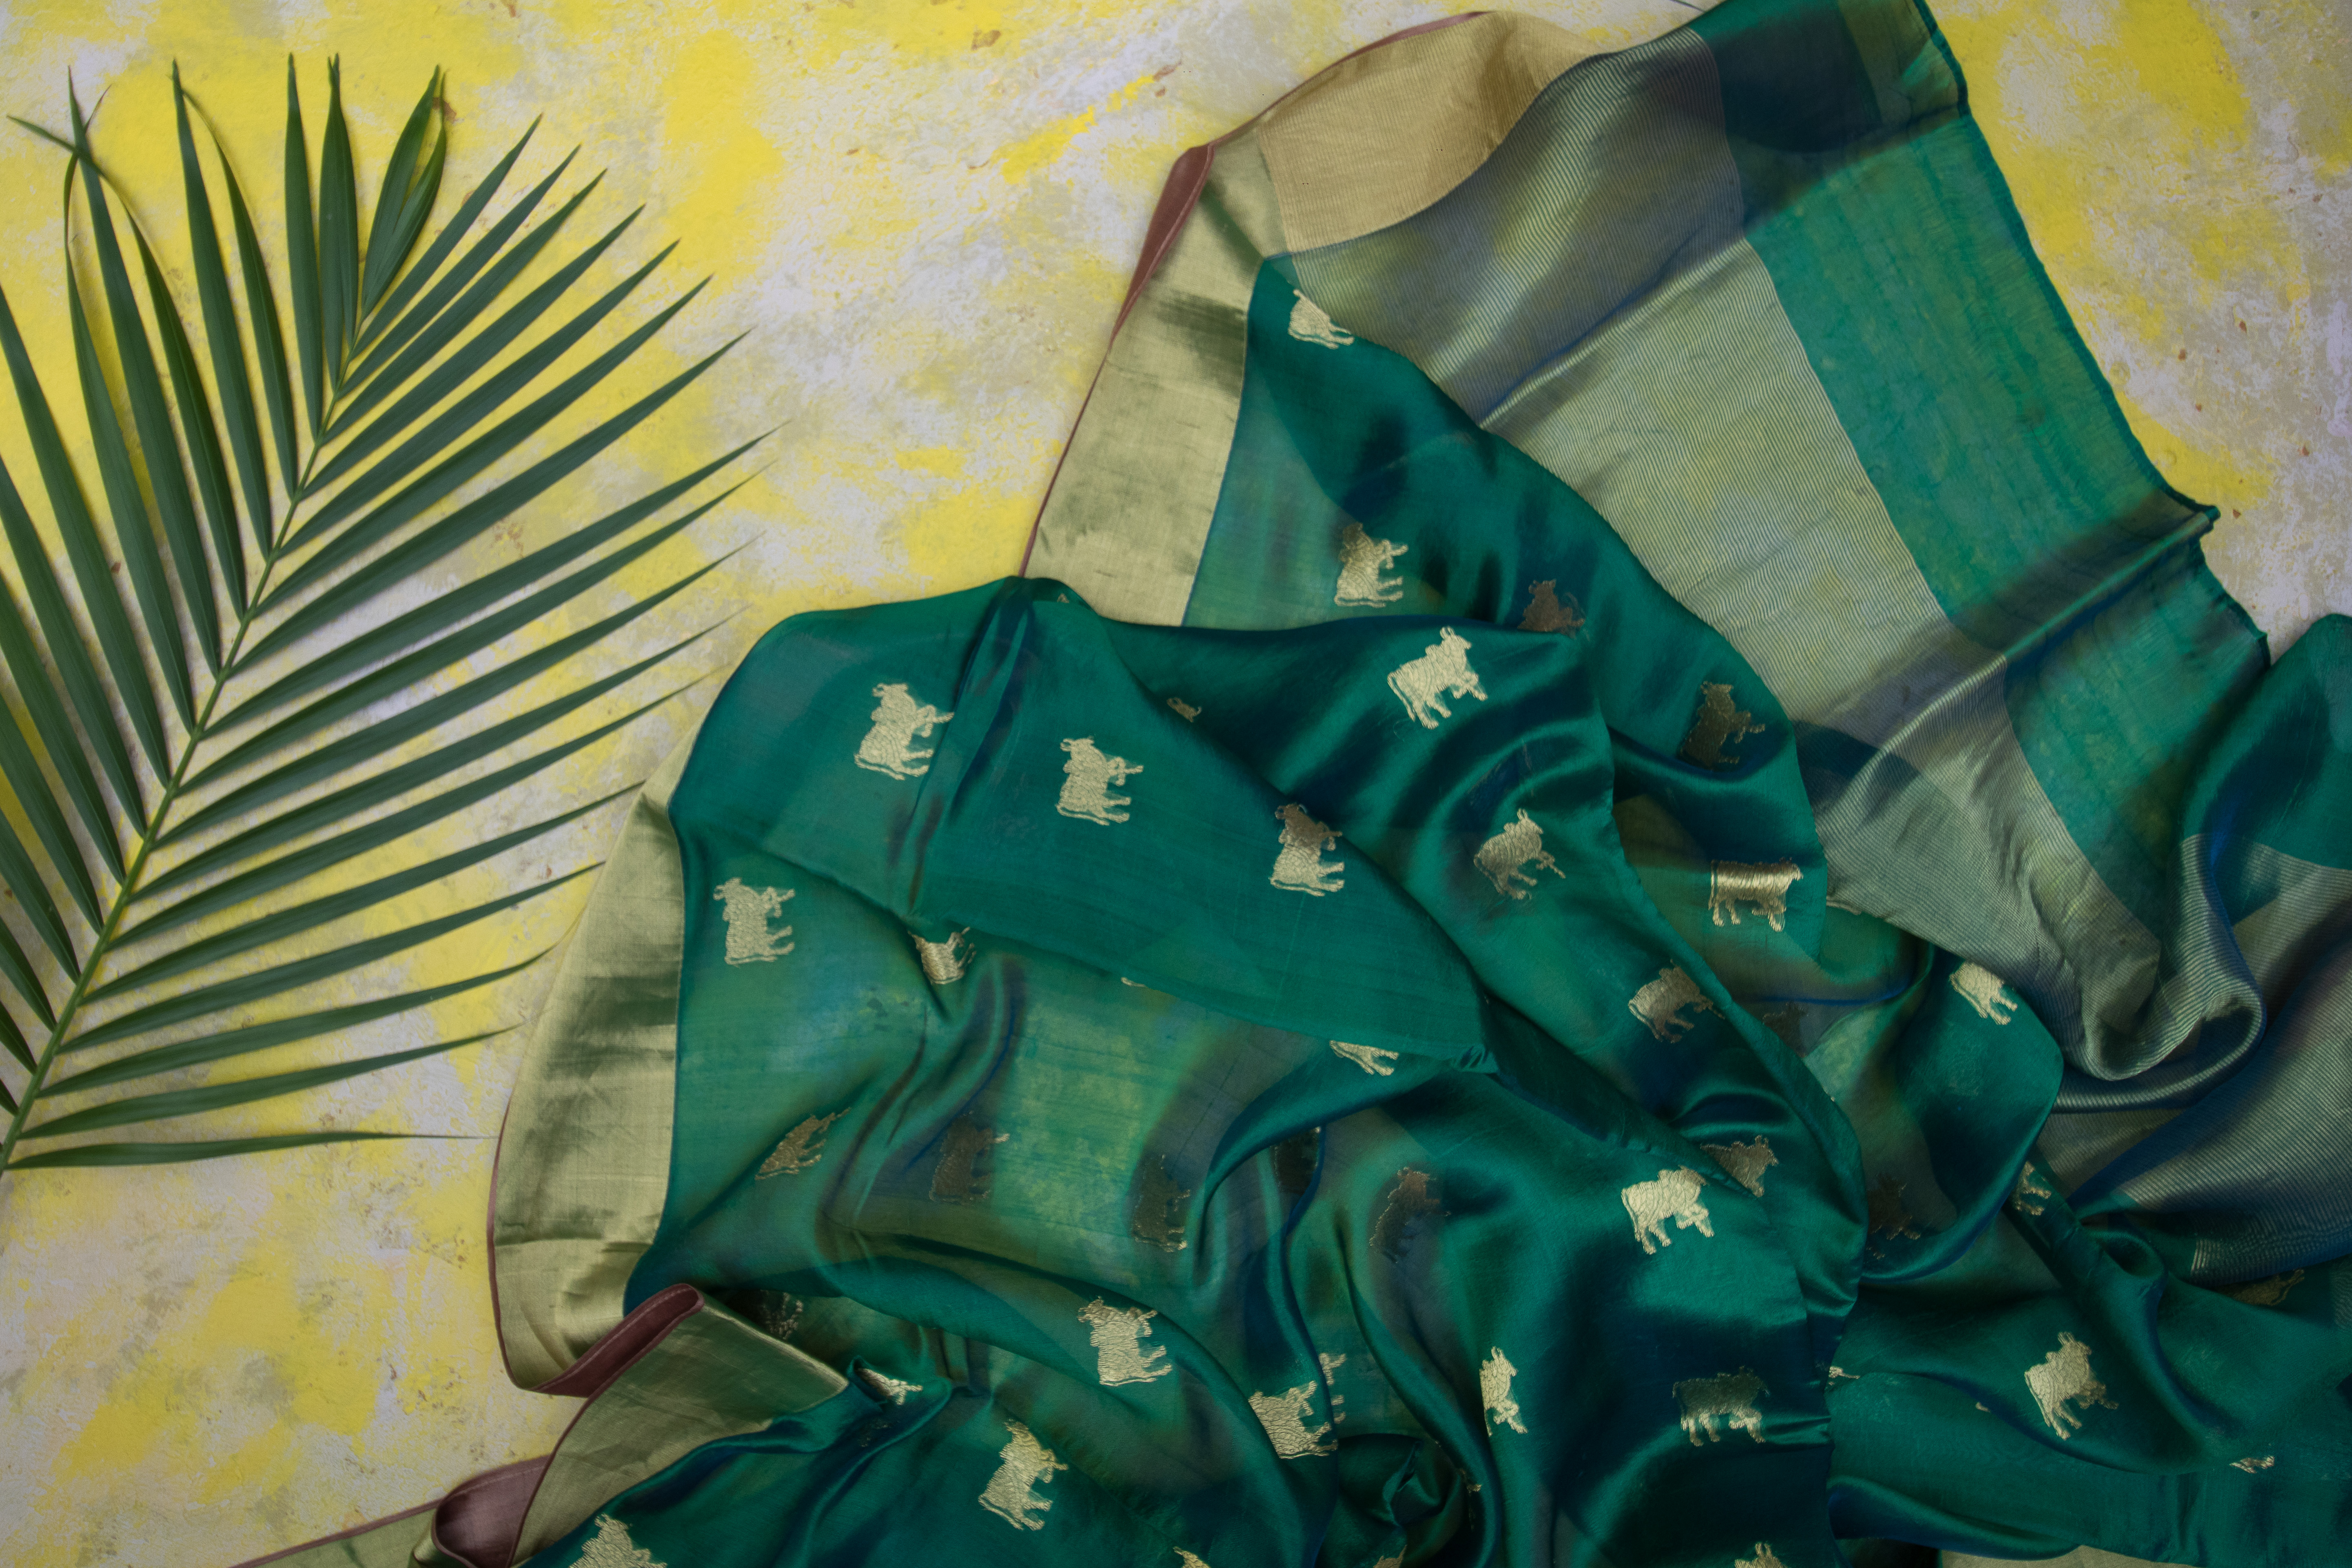
wedding, wear, green, painting, leaf, art, pattern, illustration, uniform, visual arts, plant, modern art, still life, style